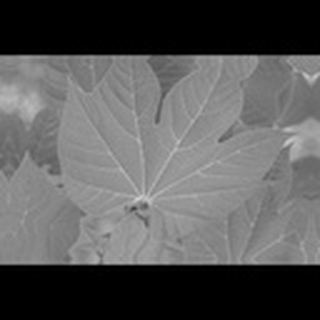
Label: healthy_cotton